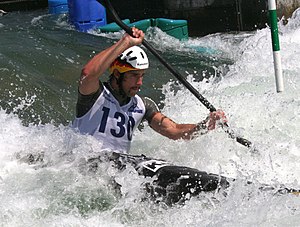
Hannes Aigner
Hannes Aigner er en tysk kanoroer, som har specialiseret sig i kano slalom. Han repræsenterede Tyskland under Sommer-OL 2012 i London, hvor han vandt bronze i K-1 slalom.